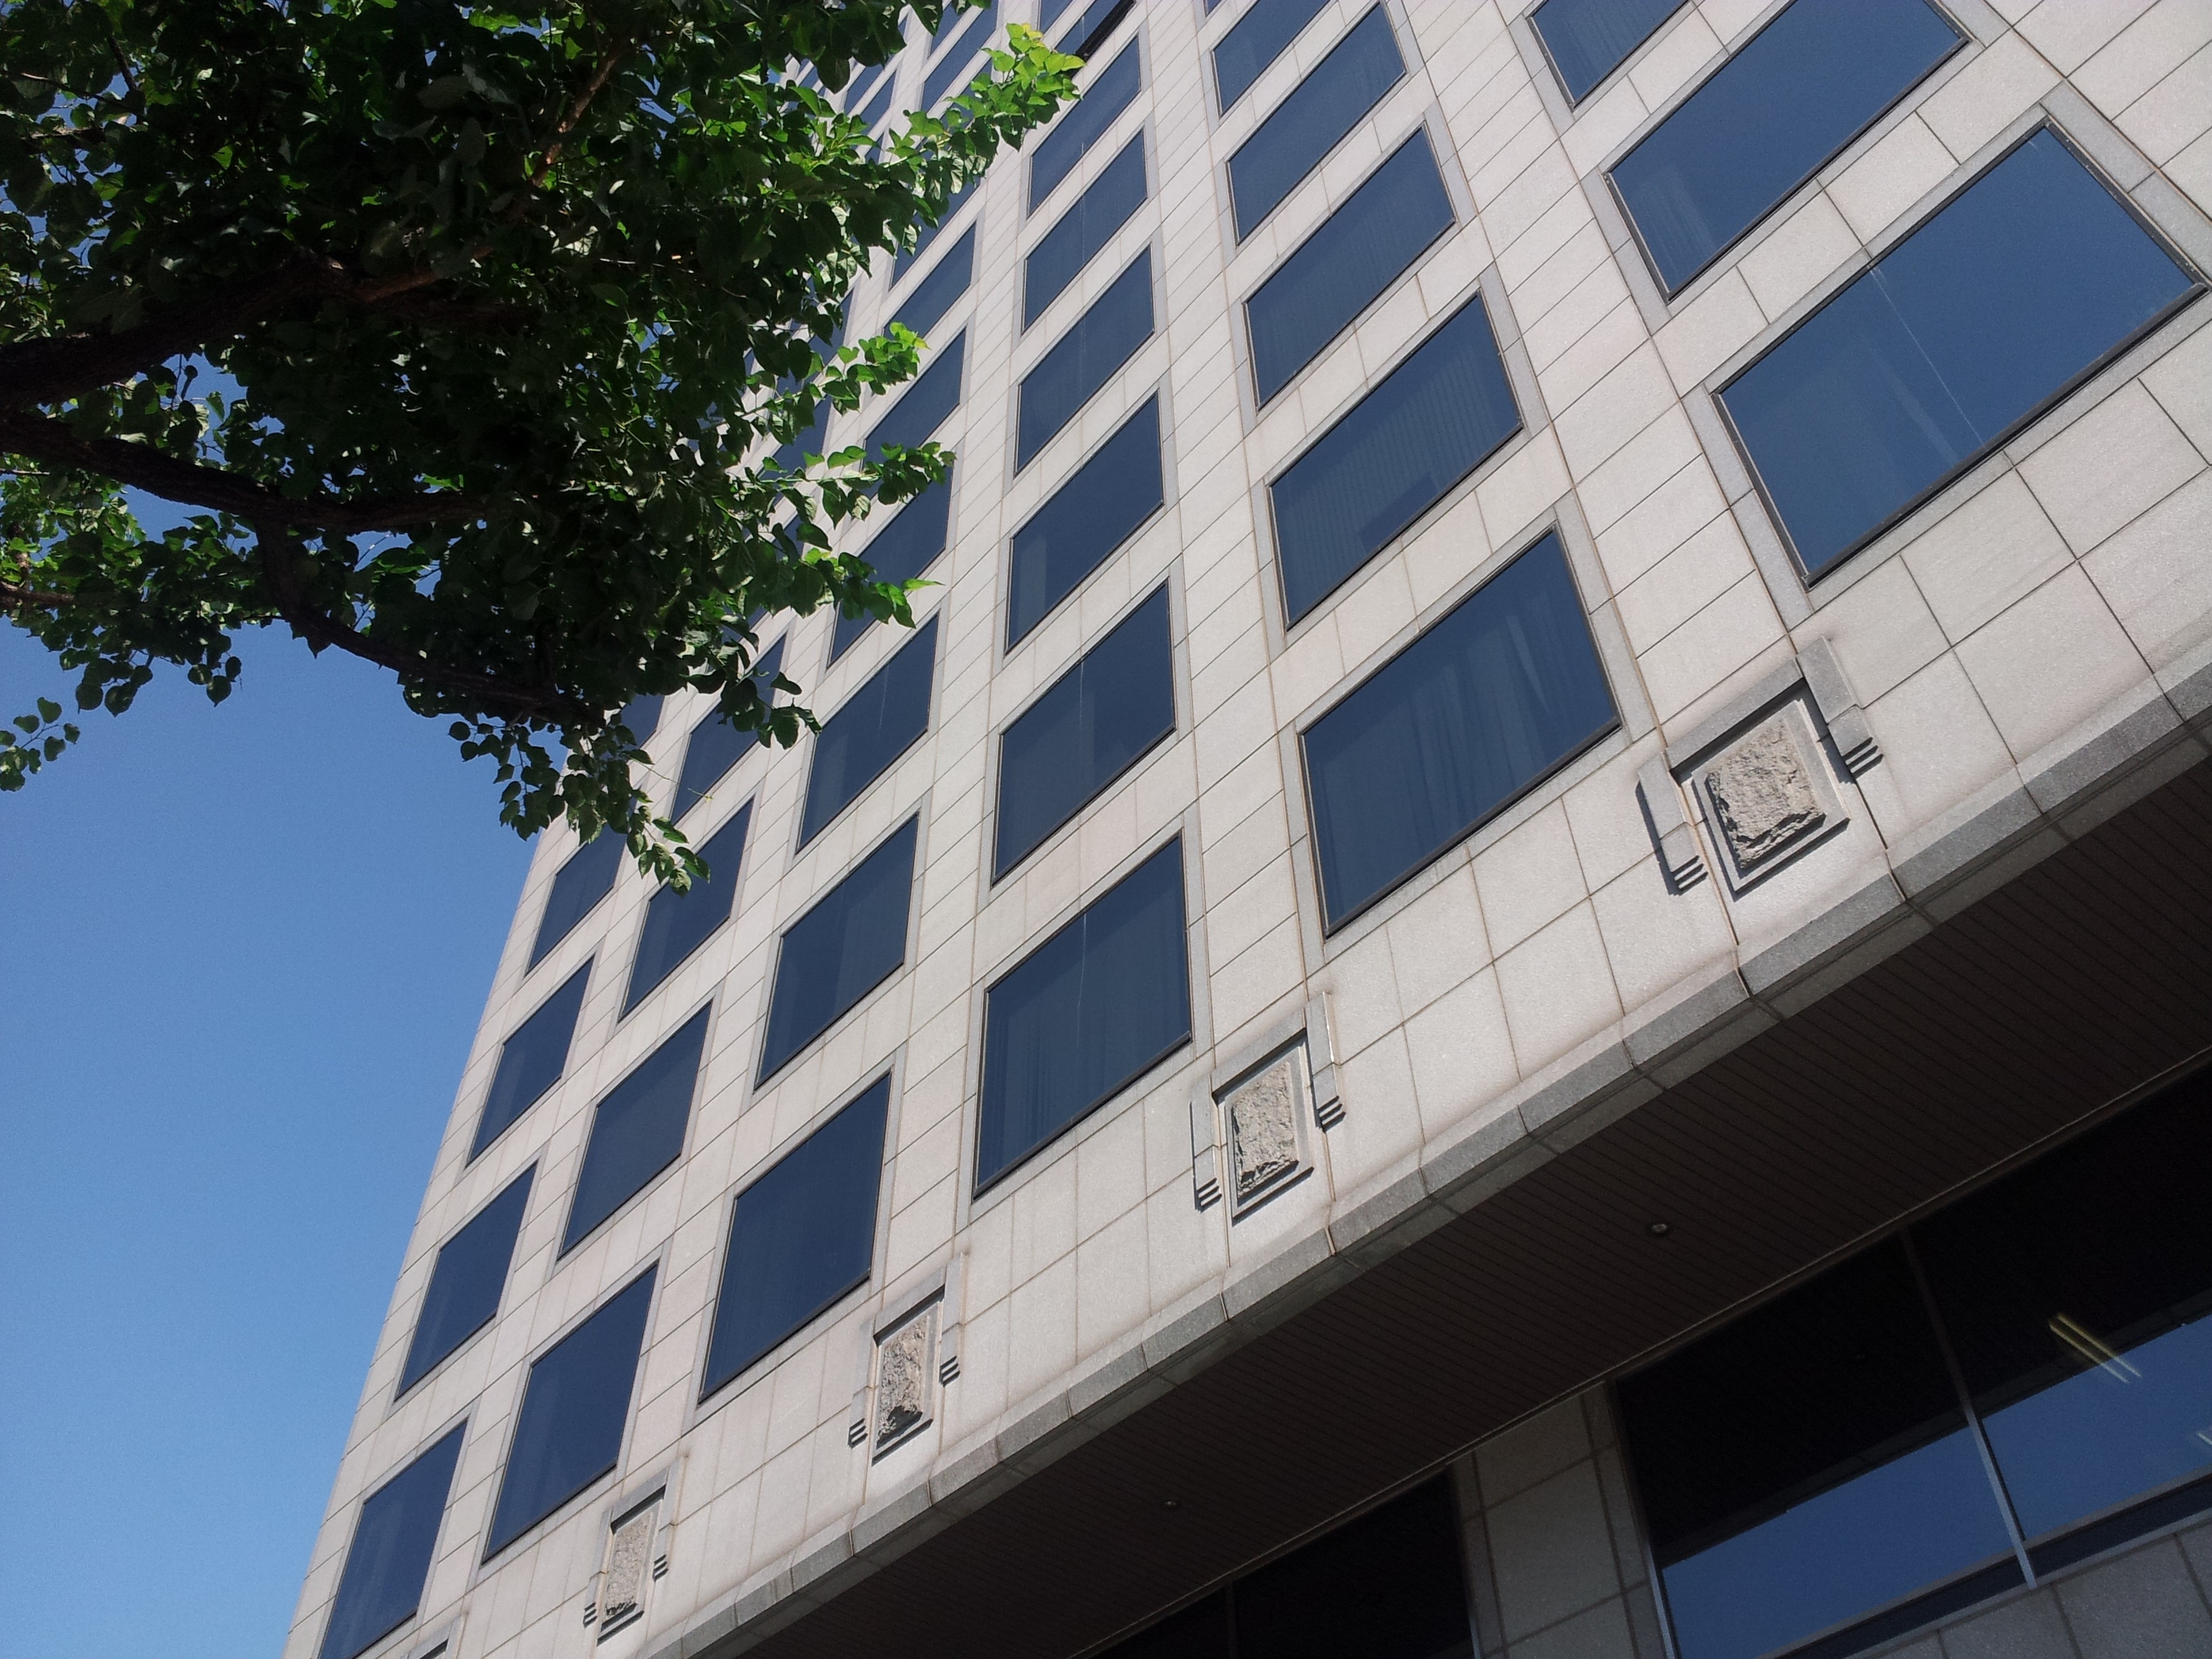
architecture, sky, building, skyscraper, downtown, summer, landmark, facade, blue, stadium, tower block, headquarters, company, condominium, urban area